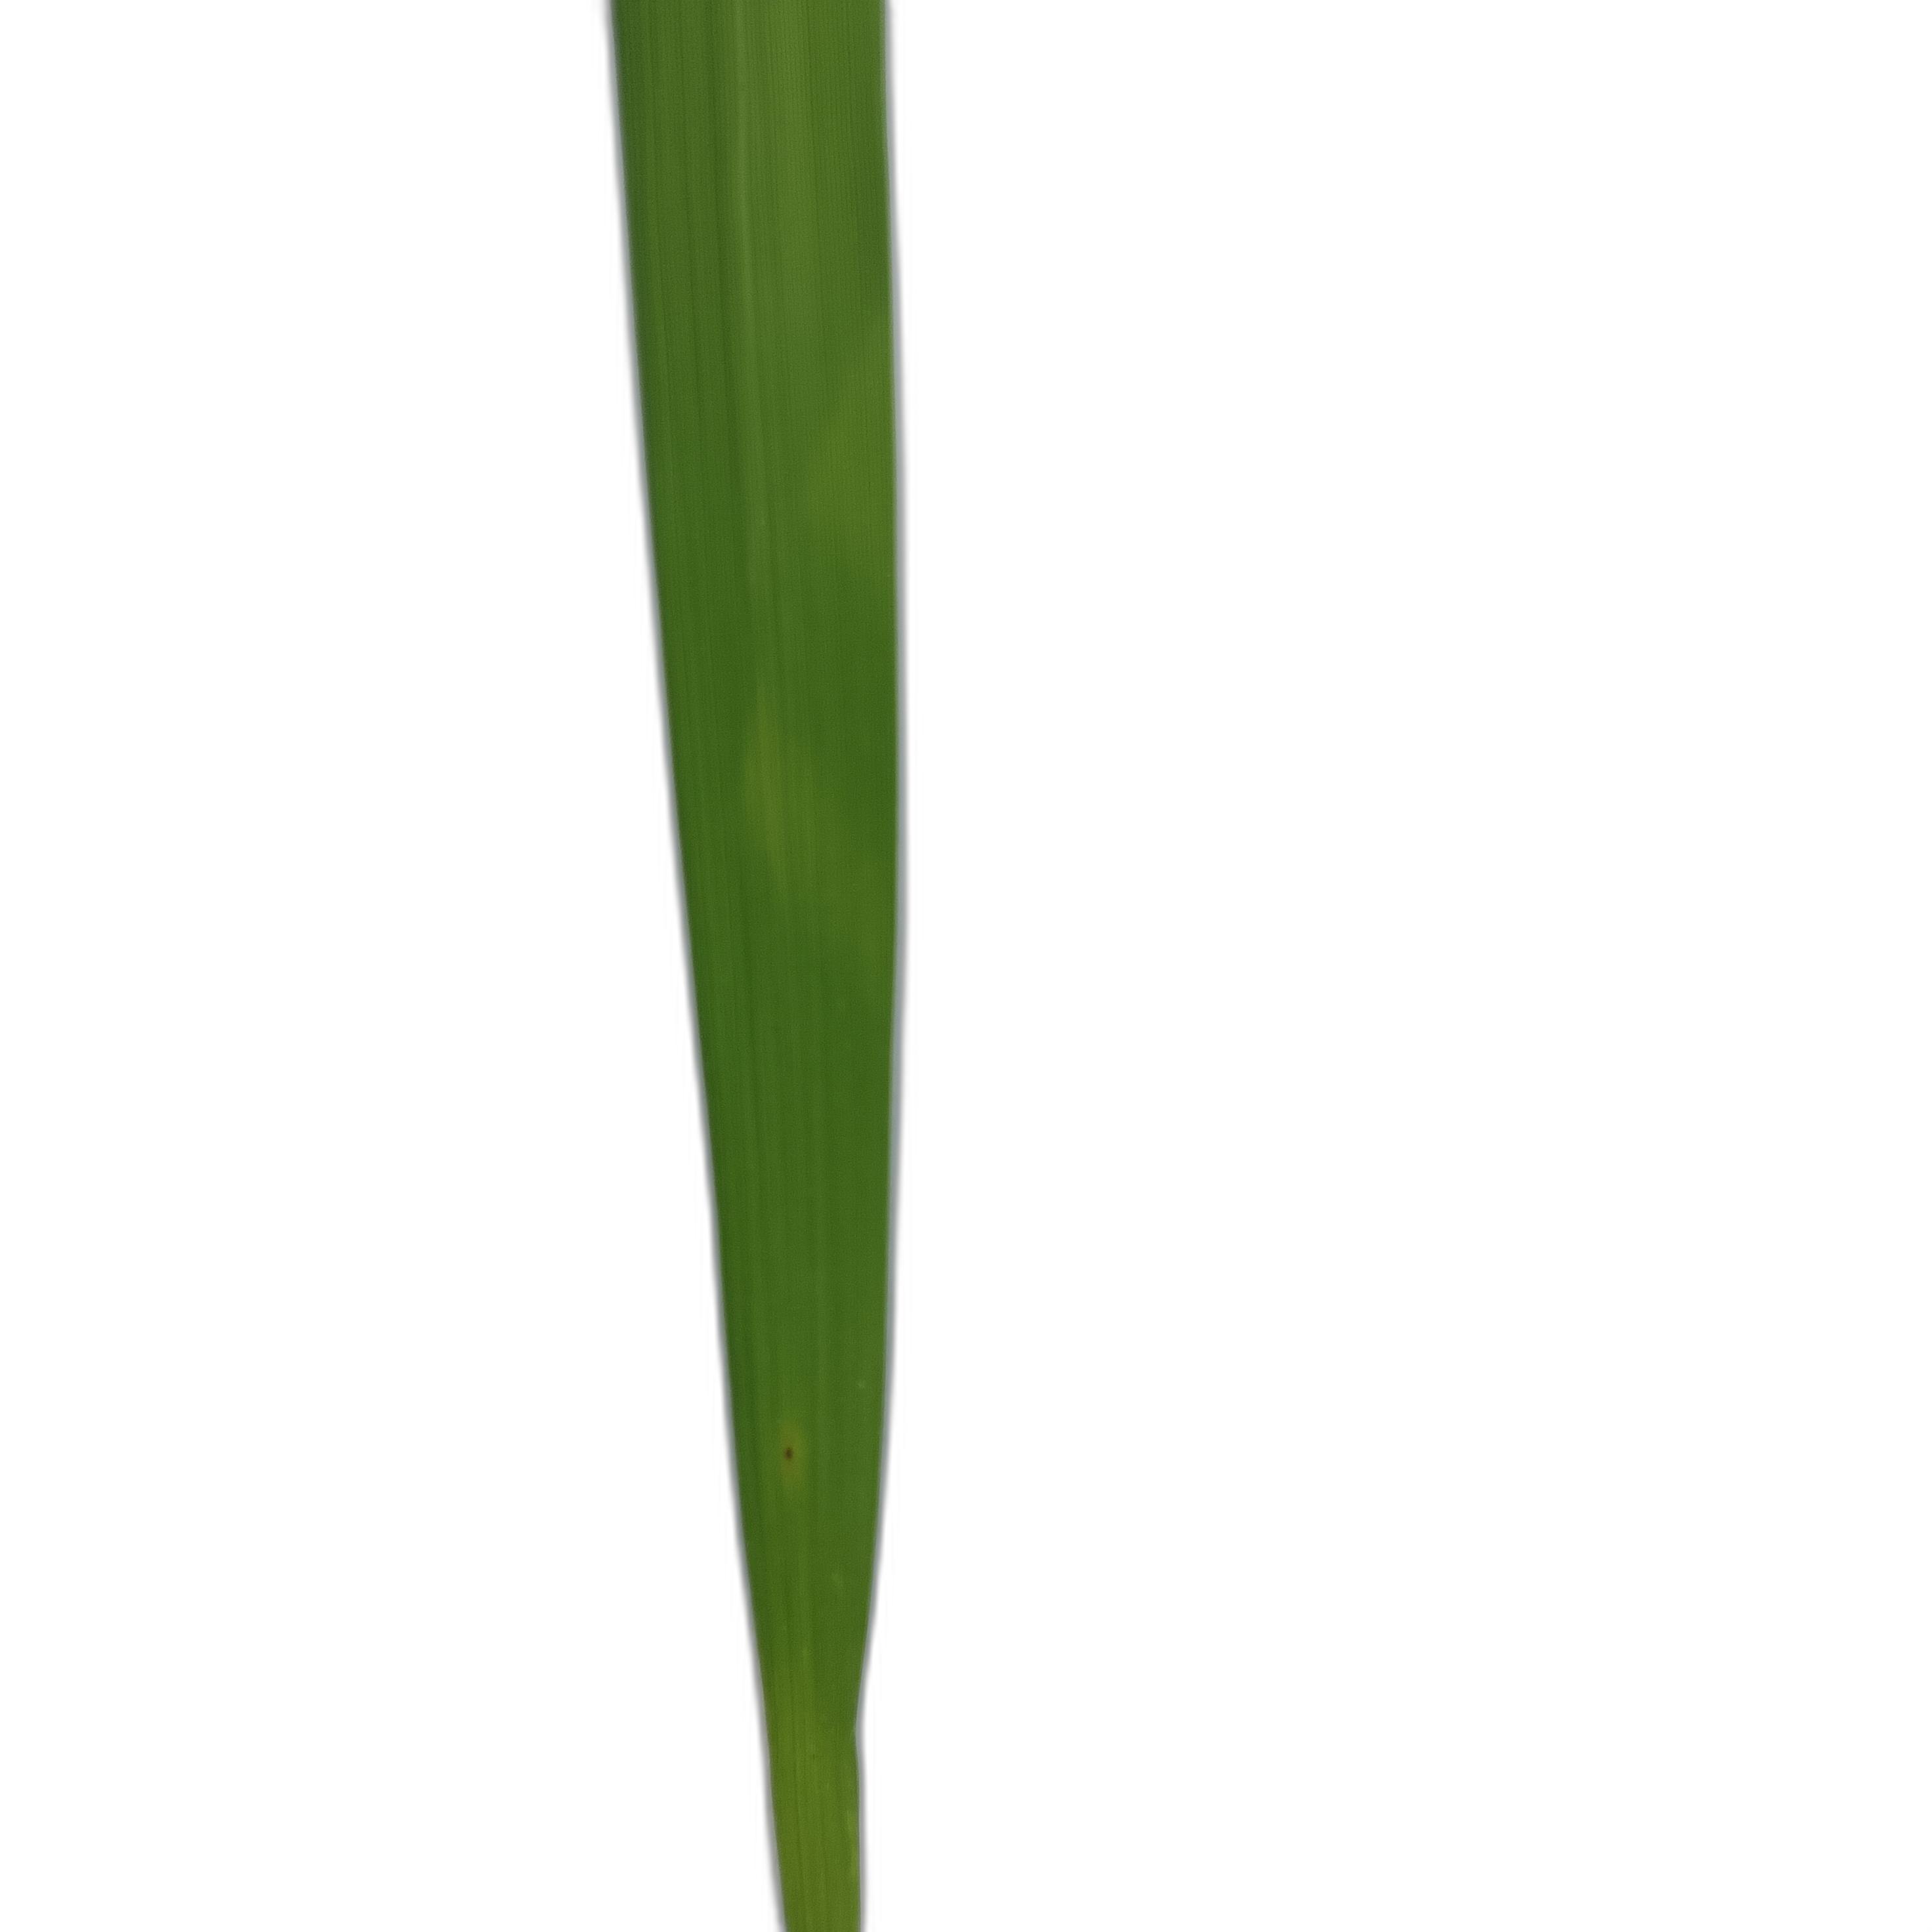
Label: Healthy